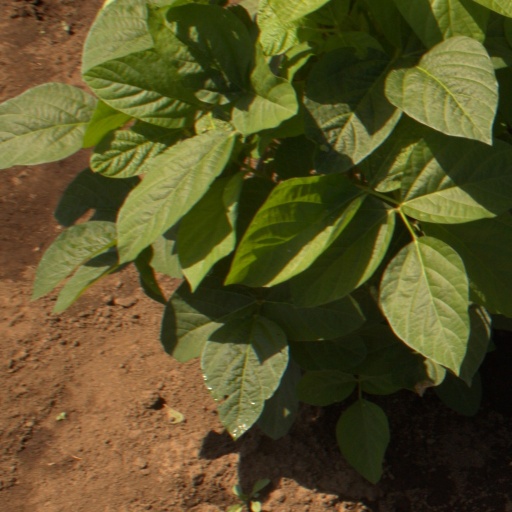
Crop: soybean